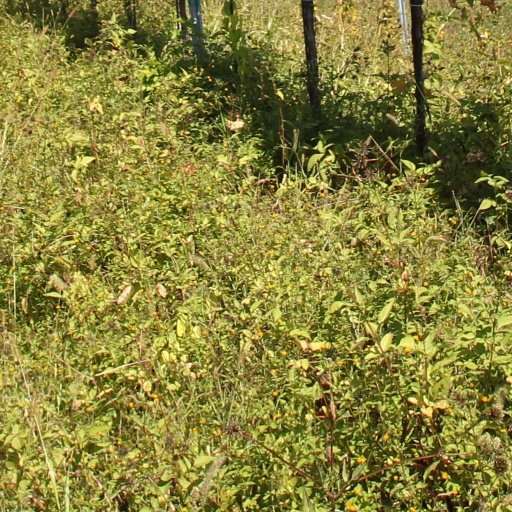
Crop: grape